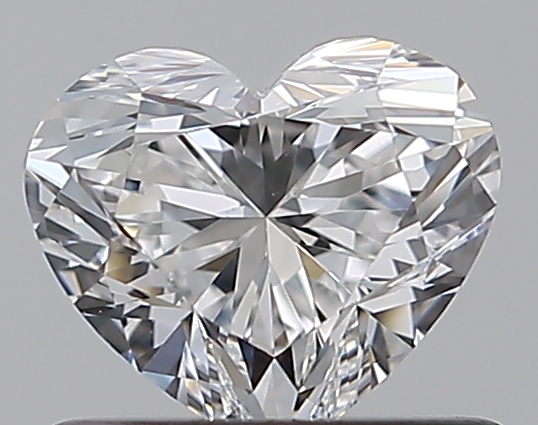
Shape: heart
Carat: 0.65
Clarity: VS2
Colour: E
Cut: EX
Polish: EX
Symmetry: VG
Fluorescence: N
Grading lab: GIA
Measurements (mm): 5.2 x 5.99 x 3.53